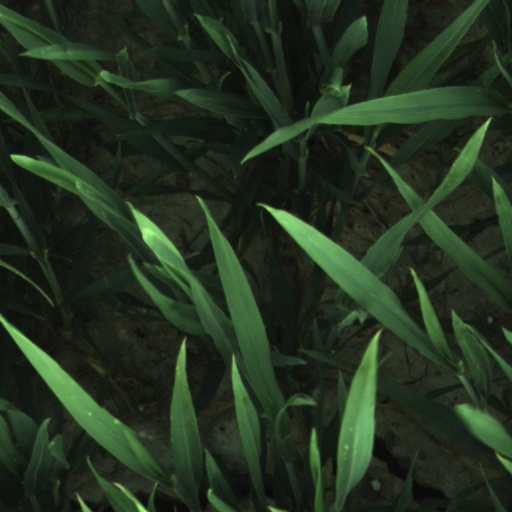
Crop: wheat